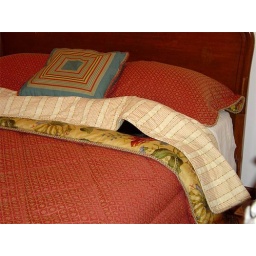
Hint: she's a black cat who knows she's not supposed to be in that room.